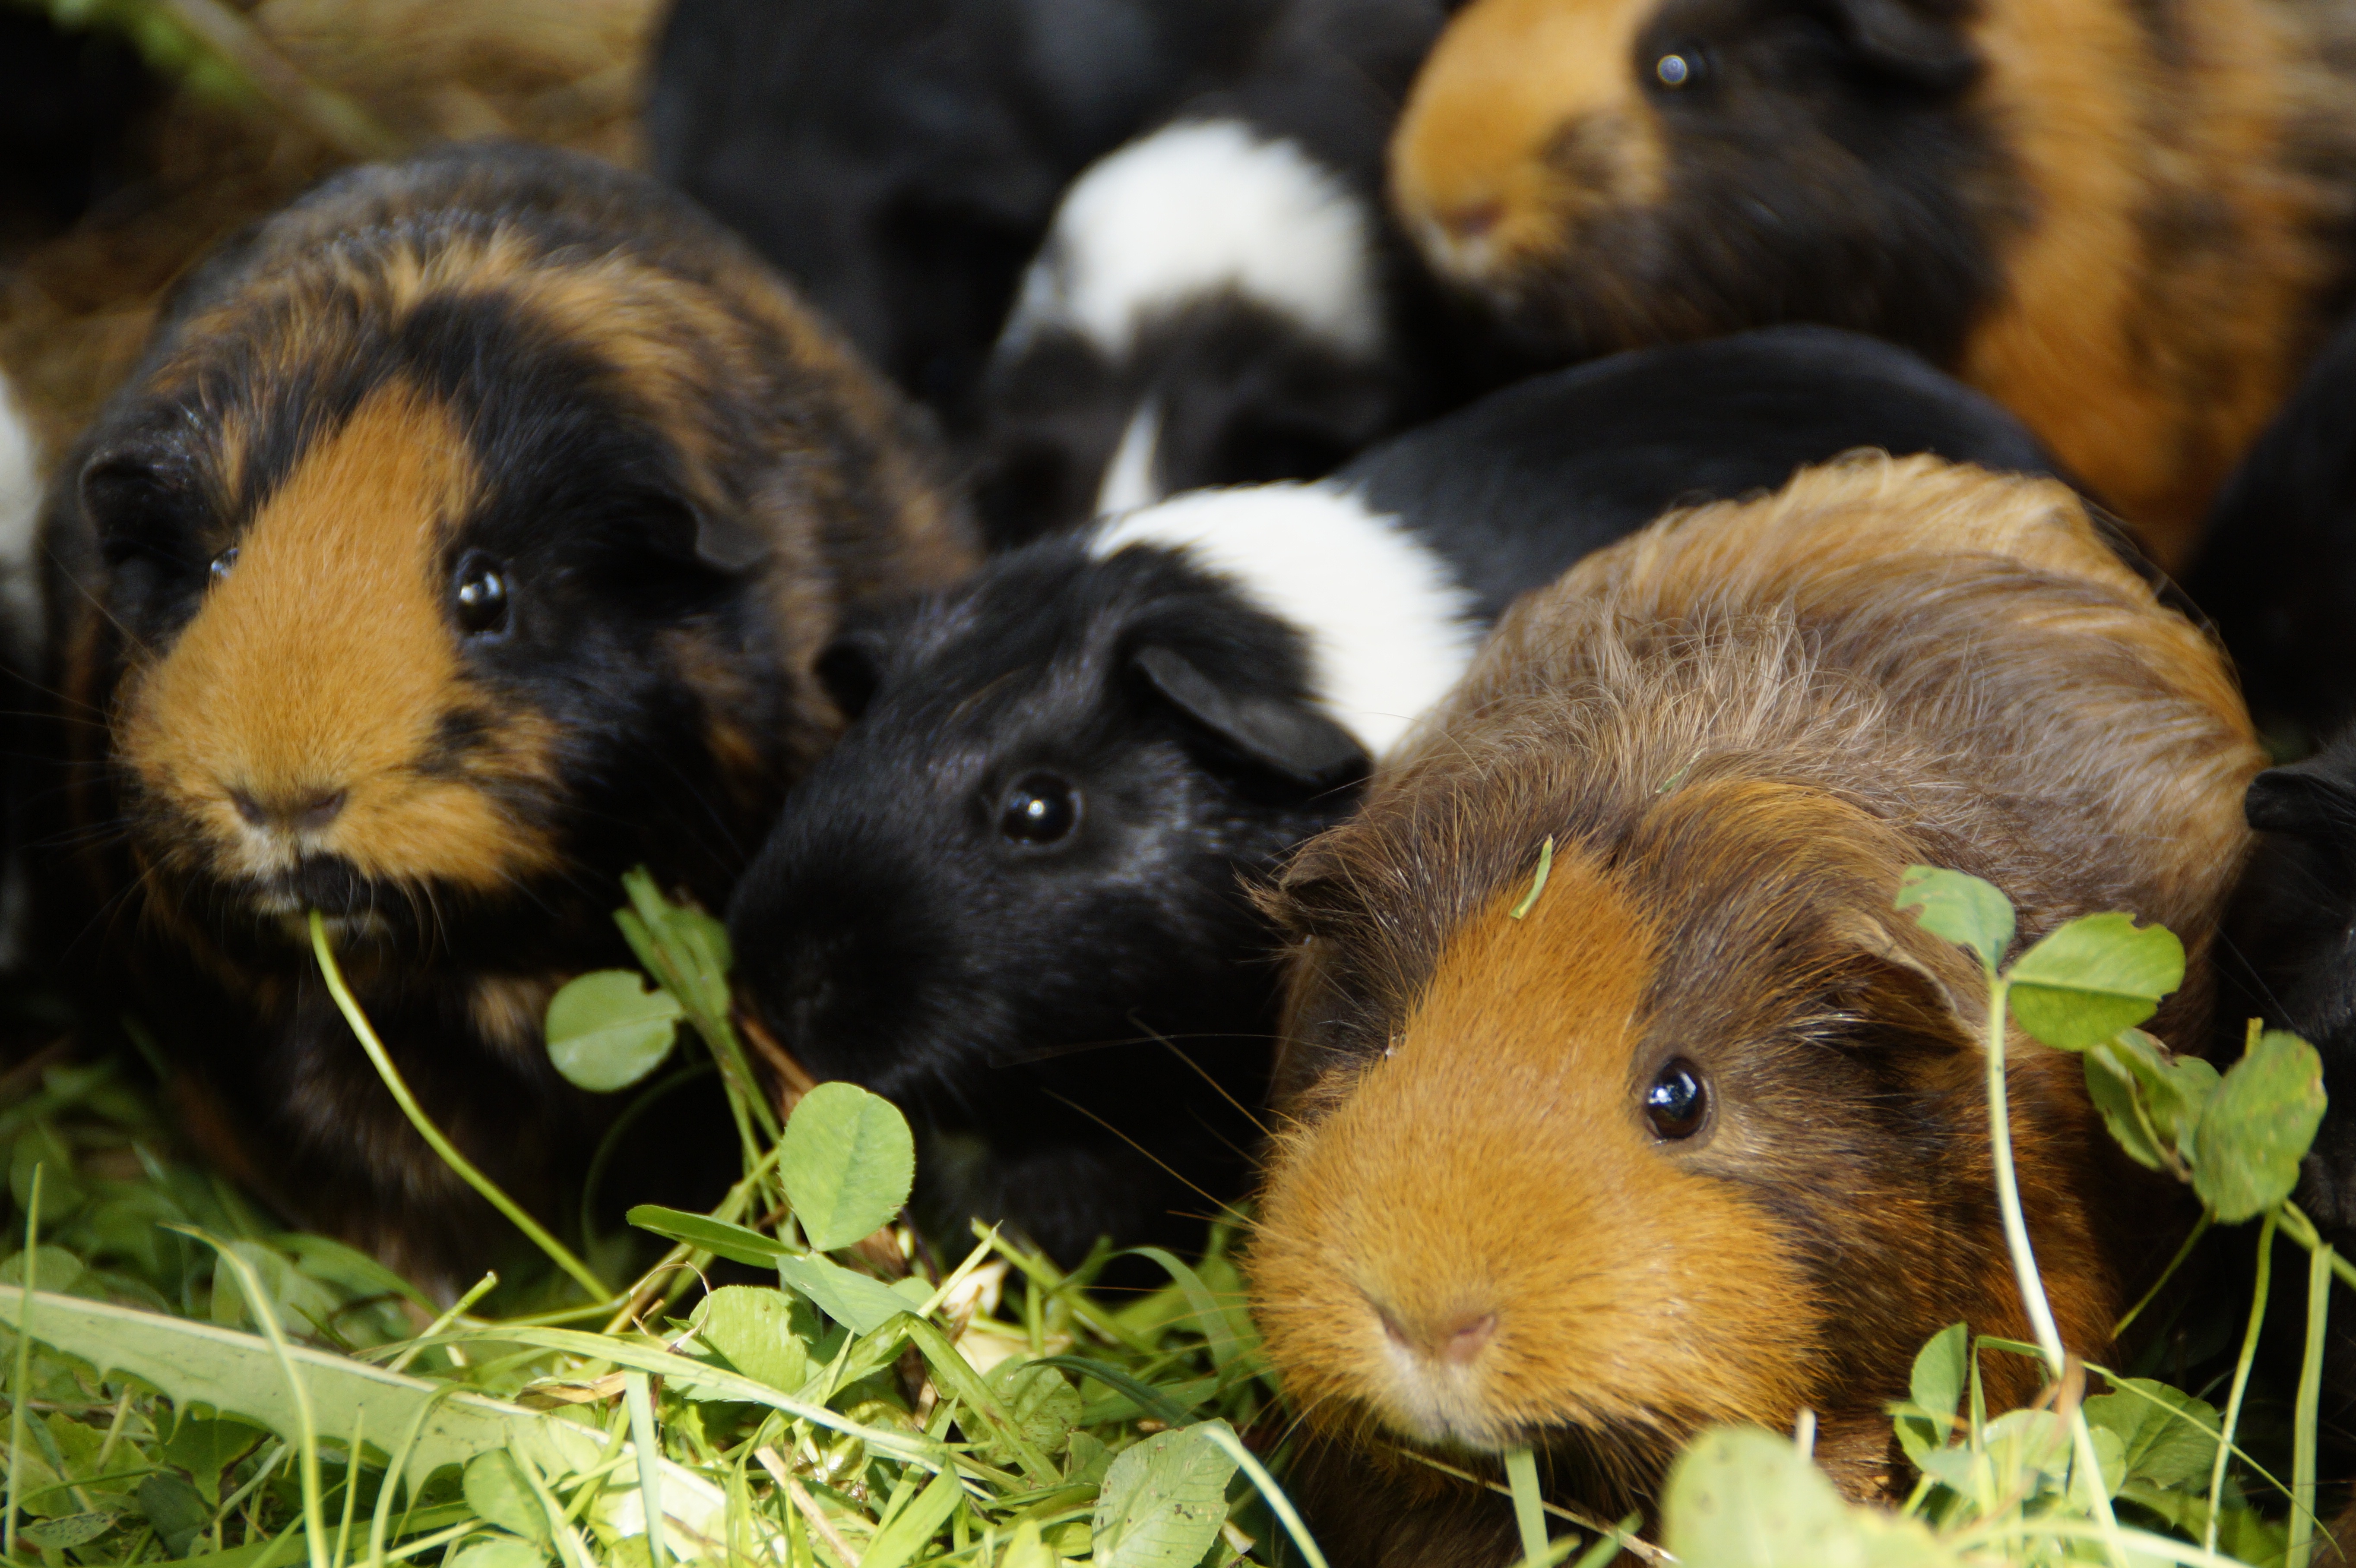
cute, fur, mammal, close, rodent, fauna, guinea pig, pets, whiskers, rodents, vertebrate, soft, cuddly, small animals